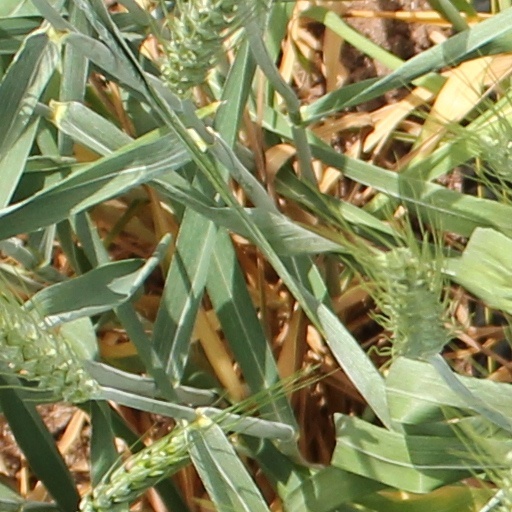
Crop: wheat